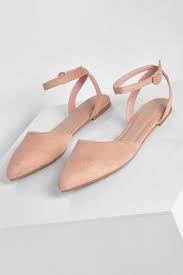
Label: Ballet Flat